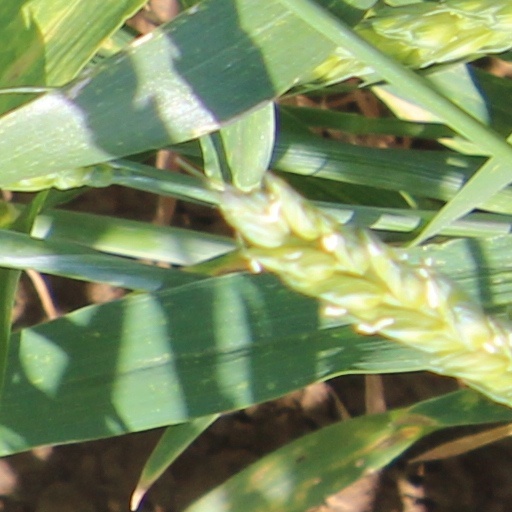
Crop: wheat